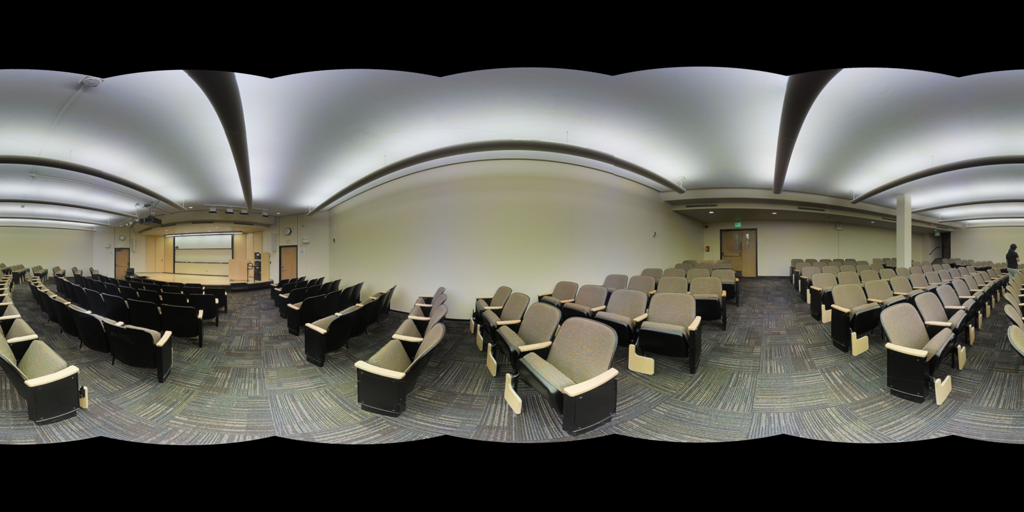
Referred object: person

Referred object: walk straight ahead to the exit door

Referred object: the chair opposite the exit door